Henry M. McCullough

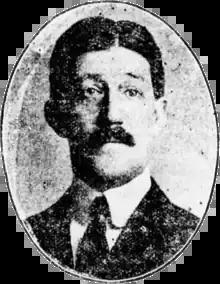
McCullough in 1905 newspaper

Henry Mitchell McCullough (September 24, 1858 – February 20, 1930) was a politician and lawyer from Maryland. He was a member of the Maryland Senate from 1902 to 1906.